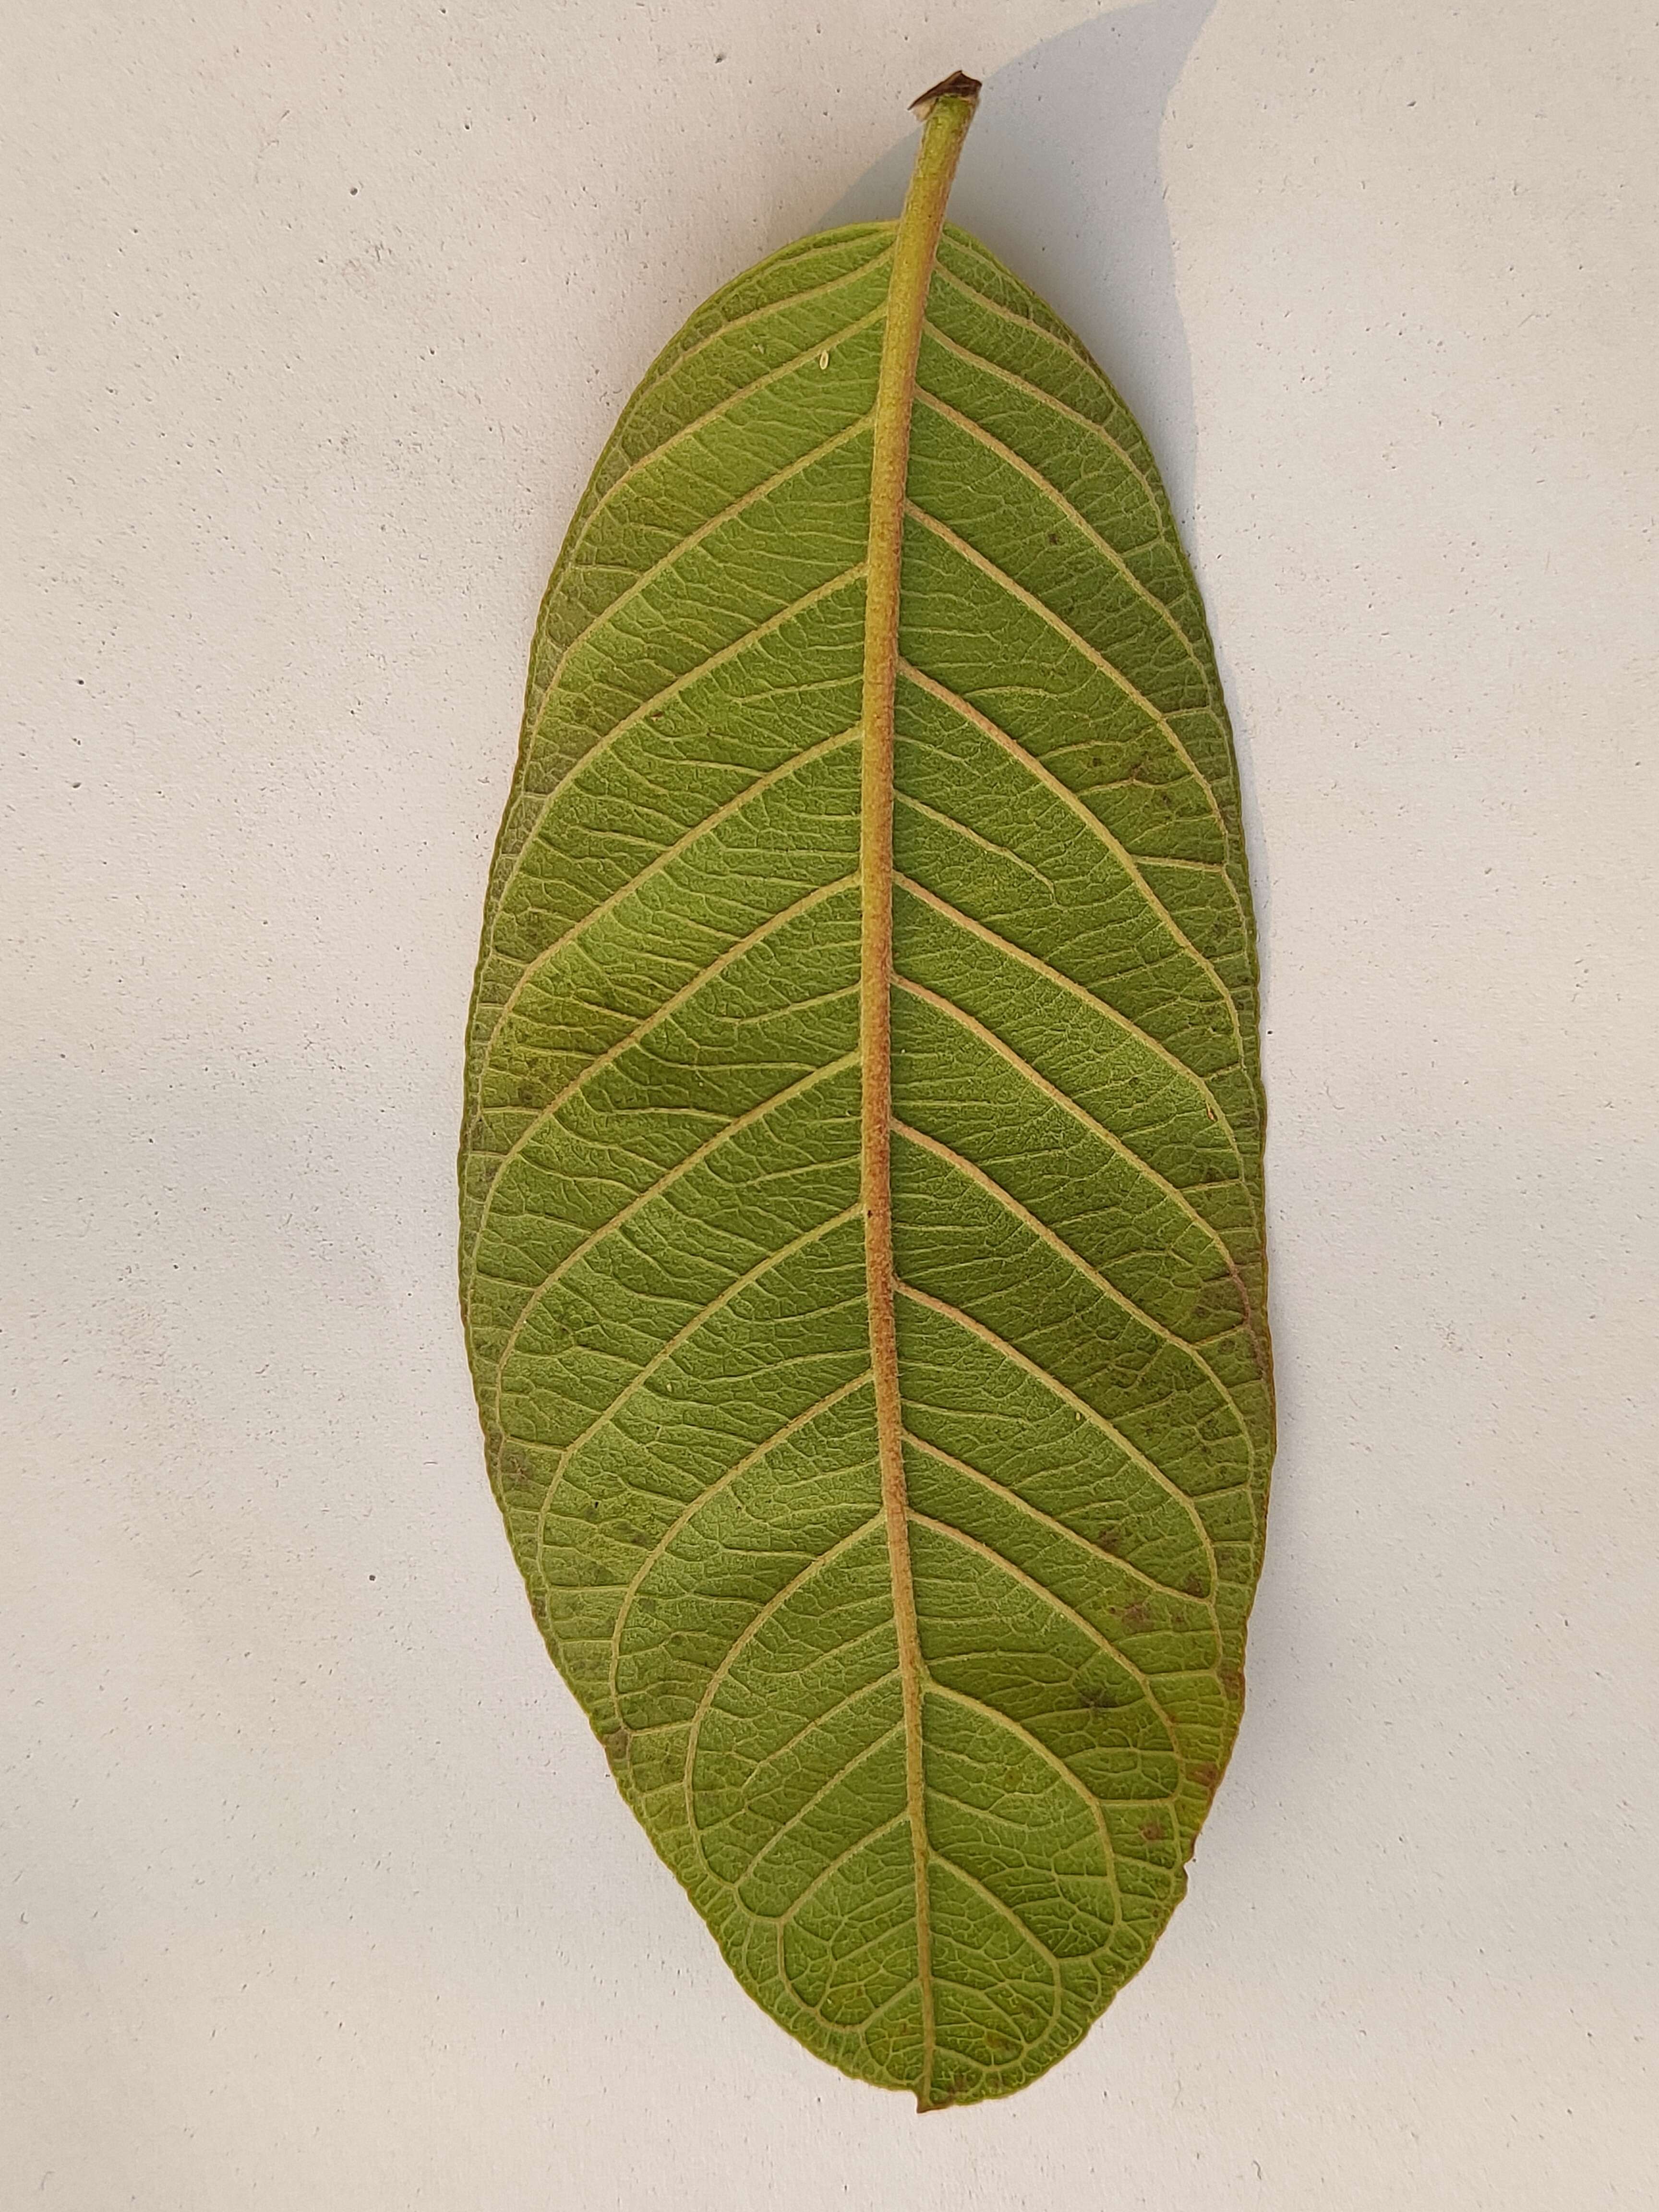
Leaf variety: Guava